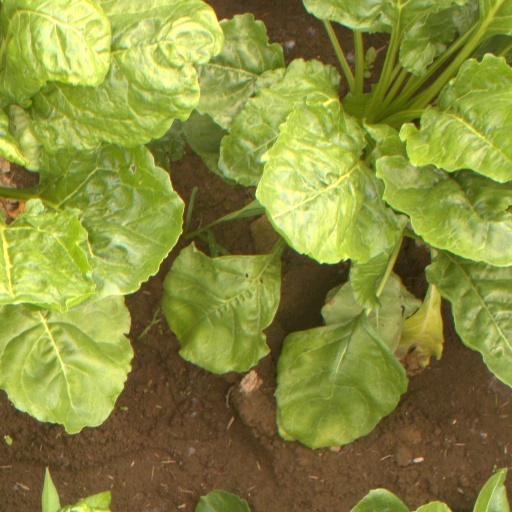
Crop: sugar beet